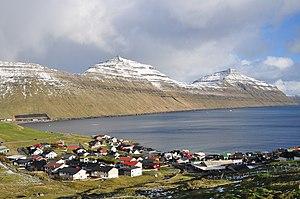
Cet article recense les îles et îlots formant l'archipel des Féroé.
Voici une liste des montagnes des îles Féroé classées par altitudes décroissantes.
Syðrugøta est un village d’Eysturoy la deuxième plus grande île de l'archipel des îles Féroé.